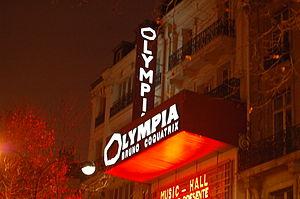
L'Olympia, Paris 9em, France
René-Louis Baron, né le 9 février 1944 à Romans-sur-Isère dans la Drôme et mort à Saint-Hilaire-les-Andrésis le 20 mai 2016, est un inventeur et auteur-compositeur-interprète français. Il débute à quatorze ans comme clarinettiste de jazz puis il entame un parcours de chanteur de scène en 1978.
À l'Olympia est le premier album live et le quatrième album original d'Alan Stivell, produit en mai 1972 par le label Fontana. Il est enregistré en public à l'Olympia, le célèbre music-hall de Paris, le 28 février 1972.
Aurélie Konaté, née le 27 septembre 1976 à Savigny-sur-Orge dans l'Essonne, est une actrice, chanteuse et danseuse française. Elle est connue pour avoir joué dans la série Camping Paradis de 2013 à 2016.
Tout Eddy. Eddy Mitchell est un album biographique écrit par le journaliste Jean-Marc Thévenet, spécialiste de la BD et ancien rédacteur en chef du magazine Pilote, consacré au chanteur Eddy Mitchell et paru en 1994 aux éditions Albin Michel et Canal+ Éditions.
Jacky ou La Chanson de Jacky est une chanson de Jacques Brel en français, publiée en novembre 1965 par le label Barclay. Jacques Brel en a écrit les paroles, la musique est composée par Gérard Jouannest, et l'orchestration est due à François Rauber.